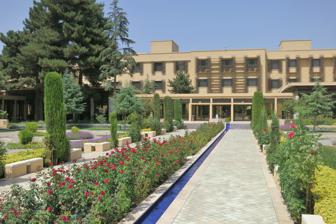
Building: Kabul Serena Hotel
Country: Afghanistan
Year built: 1945
Luxury hotel in Kabul, Afghanistan Kabul Serena Hotel The inner garden Location within Afghanistan General information Location District 2, Kabul , Afghanistan Coordinates 34°31′14″N 69°10′41″E / 34.52056°N 69.17806°E / 34.52056; 69.17806 Opening 1945; Reopened; November 8, 2005 ; 19 years ago ( 2005-11-08 ) Owner Government of Afghanistan Management Serena Hotels Design and construction Developer Aga Khan Development Network (AKDN) Other information Number of rooms 177 Kabul Serena Hotel is a luxury hotel in downtown Kabul , Afghanistan . History The property was built in 1945 as the Kabul Hotel. The ruined hotel was completely rebuilt by the Aga Khan Development Network from 2002–2005 to designs by Canadian architect Ramesh Khosla. The renamed Kabul Serena Hotel was inaugurated by President Hamid Karzai and Aga Khan IV on November 8, 2005. Incidents and closures On December 21, 2024 Taliban Terrorists have usurped The Kabul Serena Hotel breaching an Agreement with Aga Khan Network the rightful owners of this property. Taliban have unilaterally taken over management of the 5 star Serena Hotel by violating a prior agreement with The Aga Khan Development Network (AKDN). The hotel was rebuilt in 2002 according to informed sources and was rebuilt by the AKDN by spending over 25 million dollars. This 5 star hotel has served as a crucial feature for International travelers and for hosting foreign dignitaries. Adolph Dubs , United States ambassador to Afghanistan , was killed at the hotel in 1979. The hotel was the target of terrorist attacks in January 2008 and March 2014 . Facilities It is set in landscaped gardens, overlooking the city's Zarnegar Park . The hotel has 177 rooms and suites. It has several restaurants, including the Café Zarnegar serving Afghan cuisine , the Wild Rice fine-dining restaurant serving Southeast Asian cuisine , the Serena Pastry Shop serving homemade breads, cakes and patisseries and the Char Chata Lounge. The hotel also includes Maisha Spa & Health Club, offering a fitness centre, a steam room, a sauna, and outdoor heated swimming pool. The design reflects classic Islamic architecture . Gallery Entrance Inside Gardens References